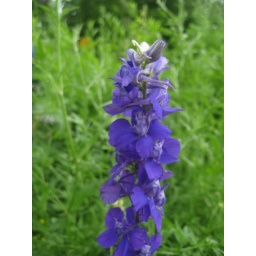
There is something about bright blue in a field of flowers.